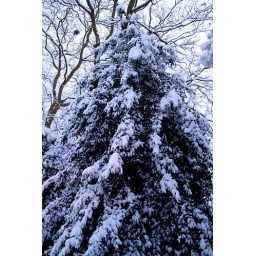
A snowy pine tree in the park in the middle of the roundabout near Oxford Street.